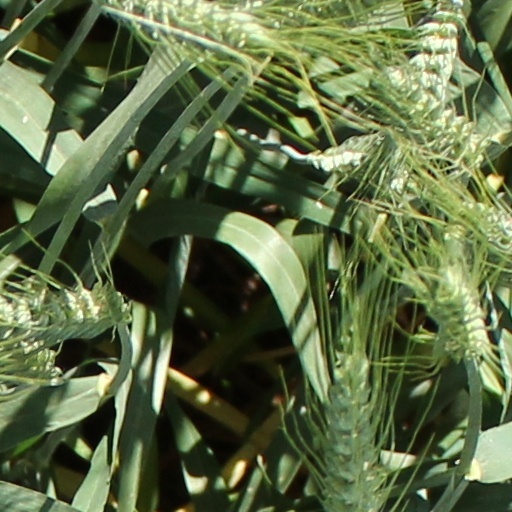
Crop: wheat